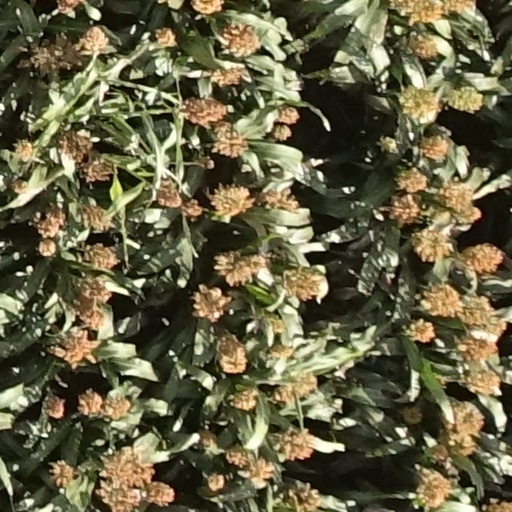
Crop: sorghum